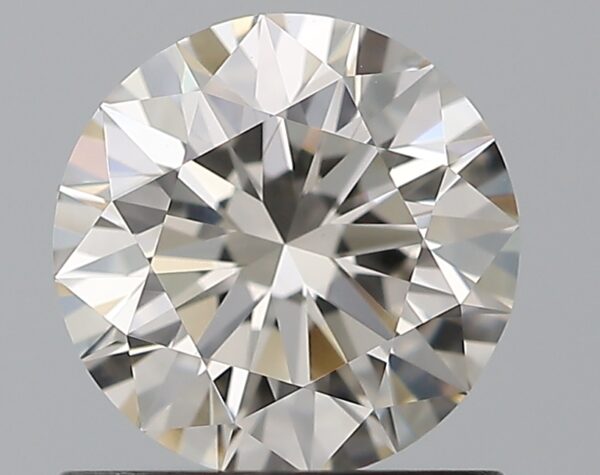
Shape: round
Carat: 0.9
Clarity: VS2
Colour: J
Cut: EX
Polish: EX
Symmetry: EX
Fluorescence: N
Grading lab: GIA
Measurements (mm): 6.18 x 6.21 x 3.83